Josephine Siao

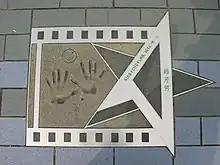
Hand prints of Siao Fong-fong on the Avenue of Stars, Hong Kong

Siao was born as Siao Liang in Shanghai, with her ancestral home in Luzhi, Suzhou, Jiangsu. At the age of two, she was brought to Hong Kong by her parents.